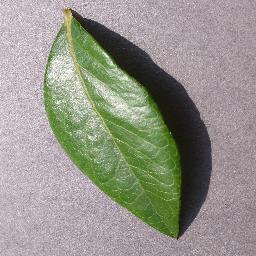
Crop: blueberry
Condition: healthy